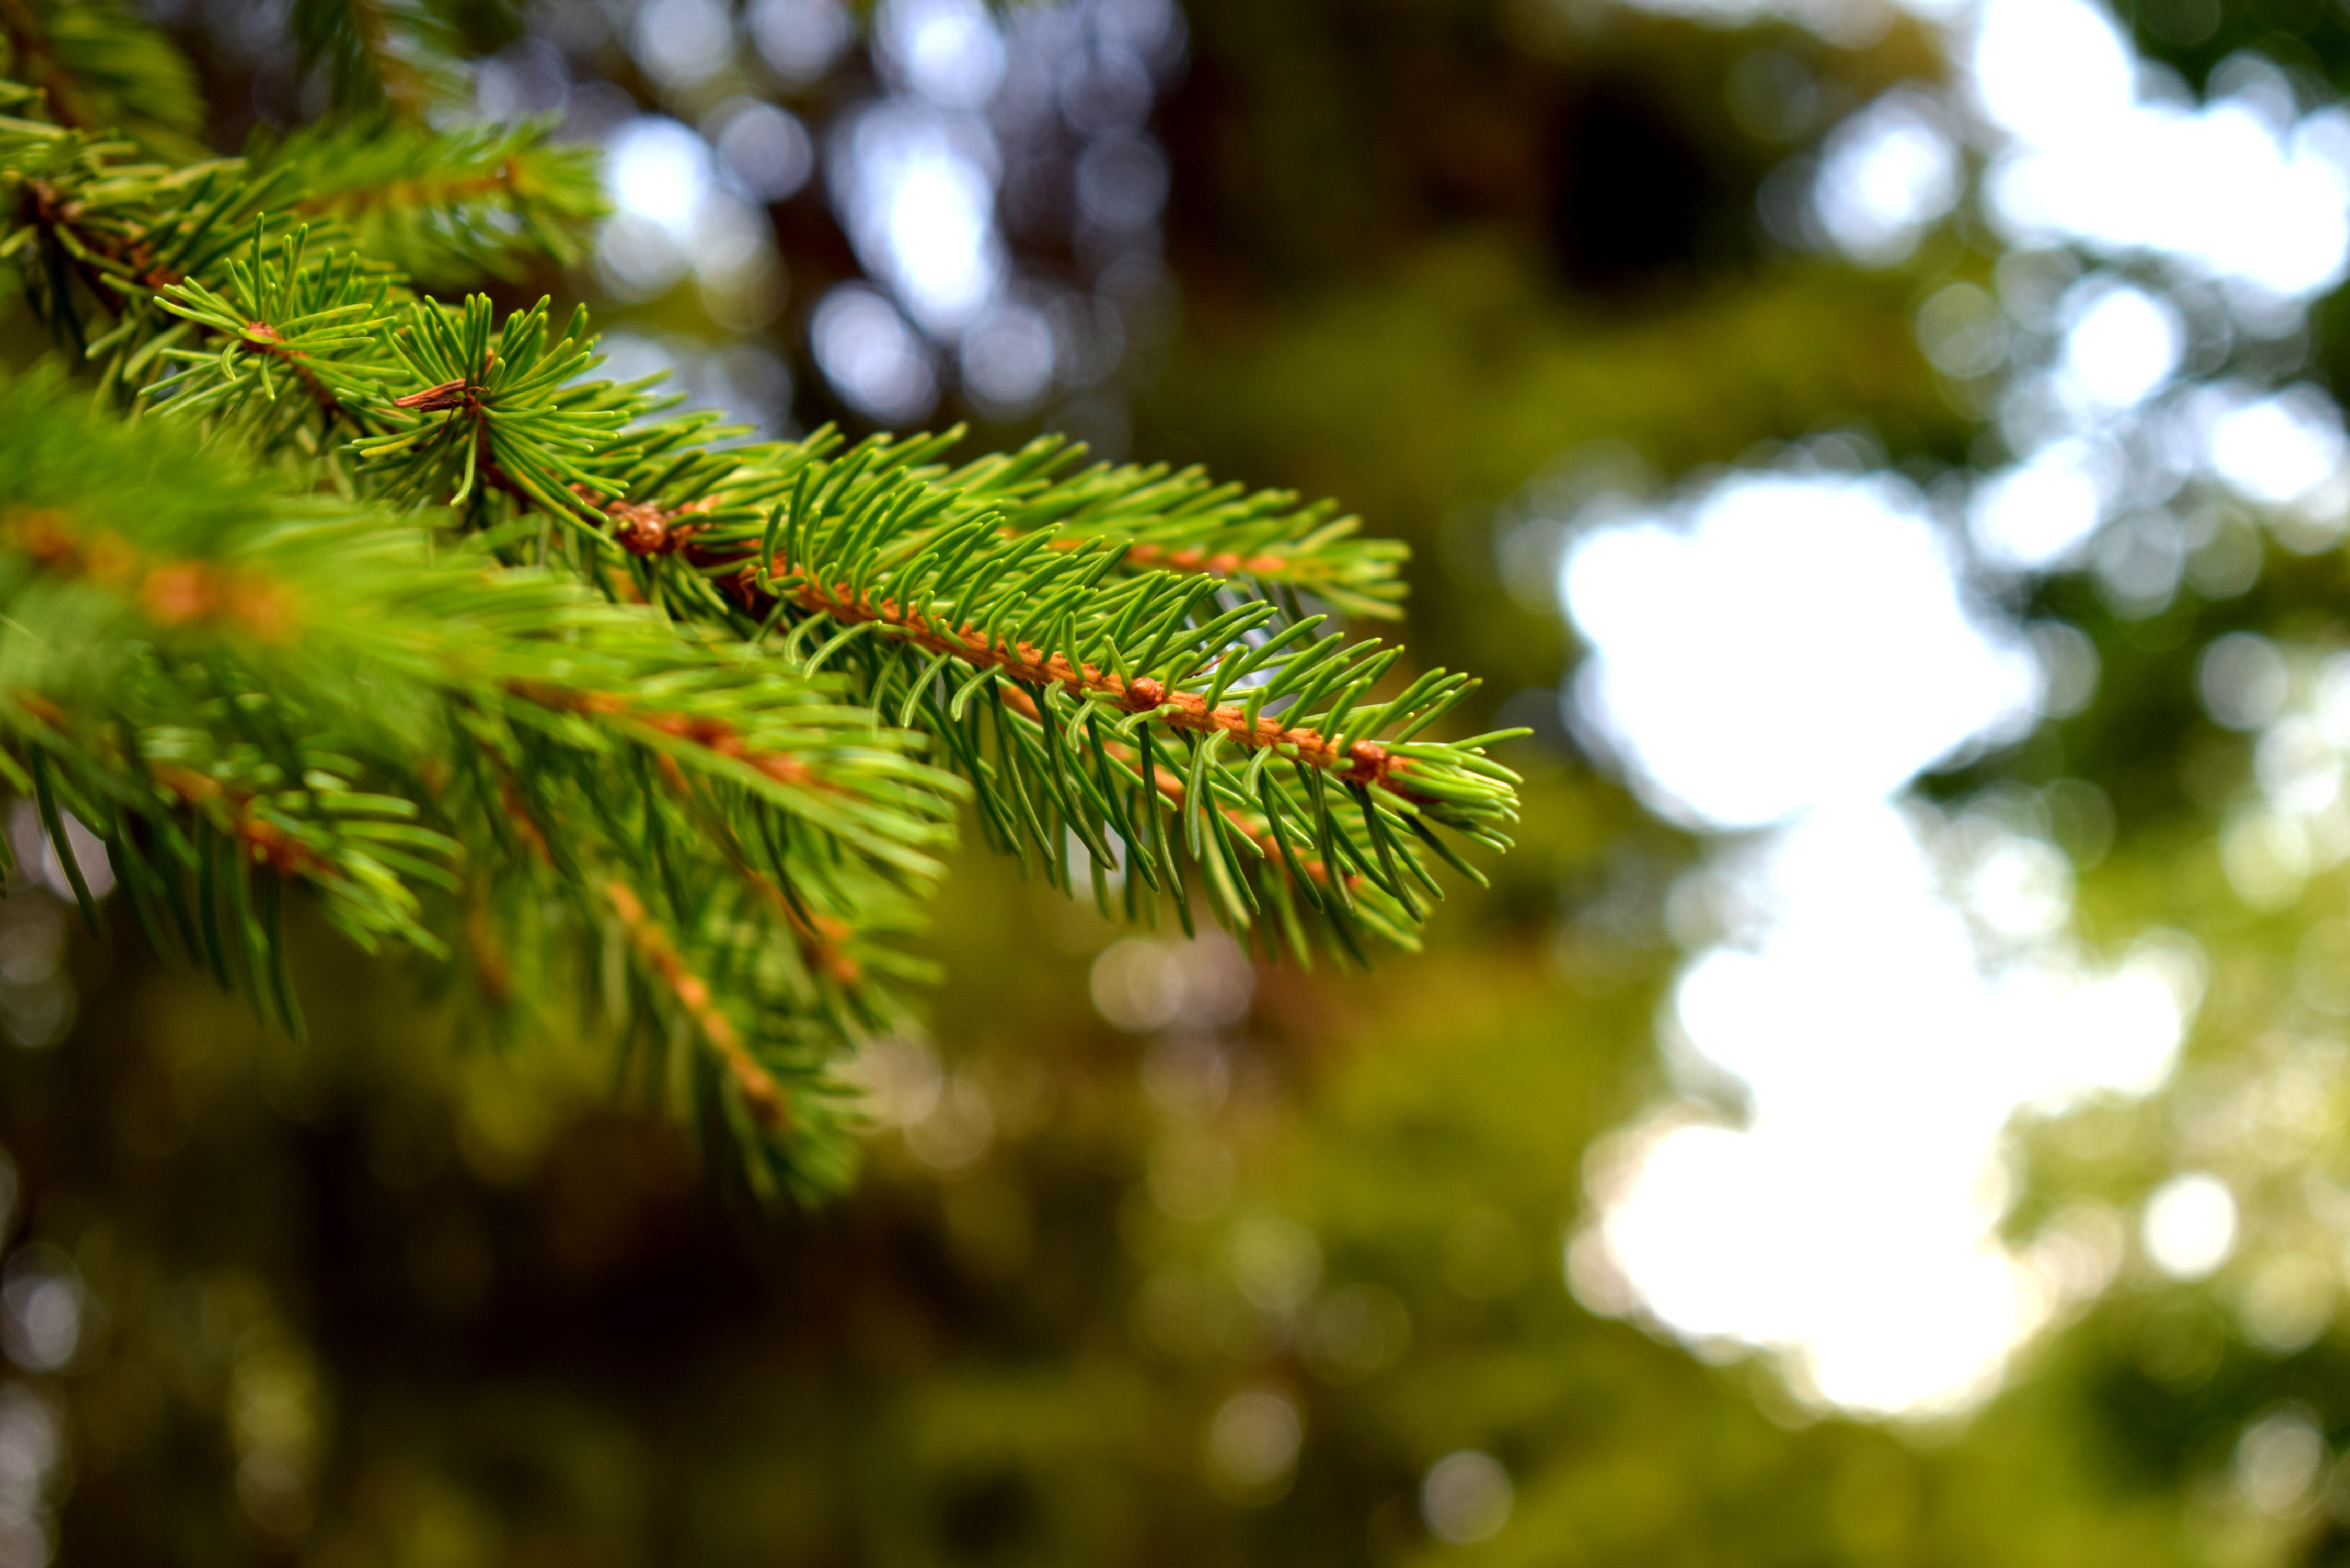
tree, branch, nature, green, vegetation, oregon pine, leaf, spruce, plant, natural environment, woody plant, fir, pine, conifer, evergreen, pine family, sky, twig, botany, close up, forest, sunlight, macro photography, terrestrial plant, American larch, vascular plant, photography, cypress family, larch, sitka spruce, wood, shortstraw pine, juniper, lodgepole pine, plant stem, red pine